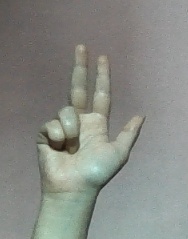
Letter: al